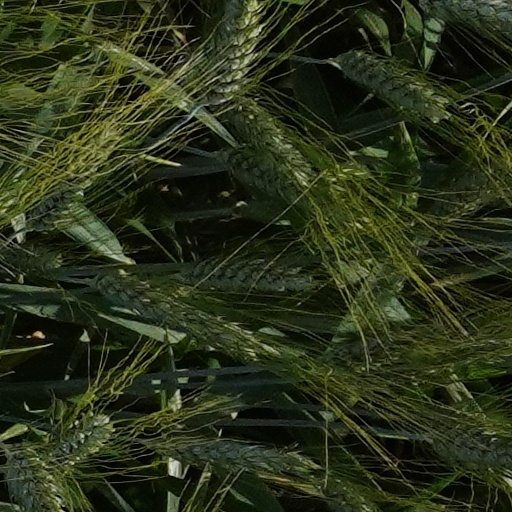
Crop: wheat